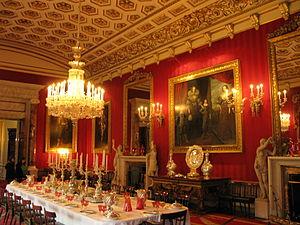
Orgueil et Préjugés est un roman de la femme de lettres anglaise Jane Austen paru en 1813. Il est considéré comme l'une de ses œuvres les plus significatives et est aussi la plus connue du grand public.